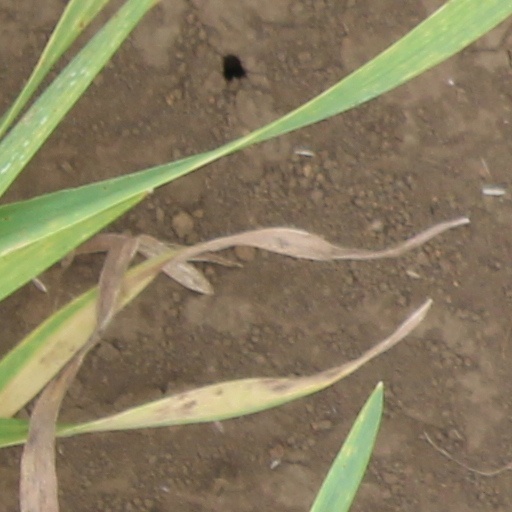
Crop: wheat